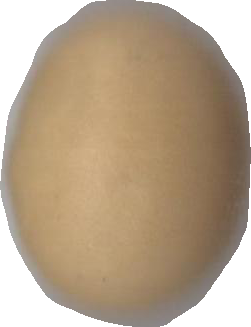
Variety: Dega